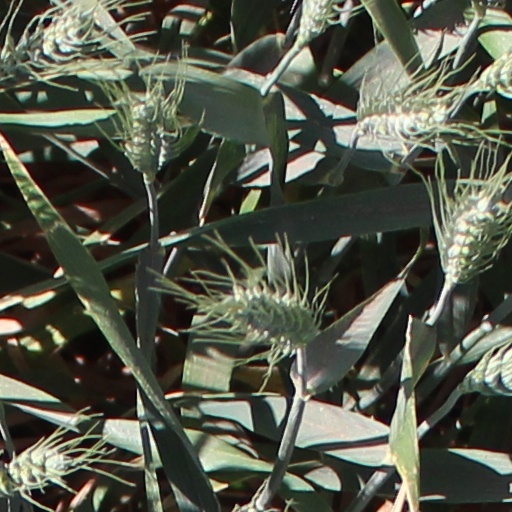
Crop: wheat